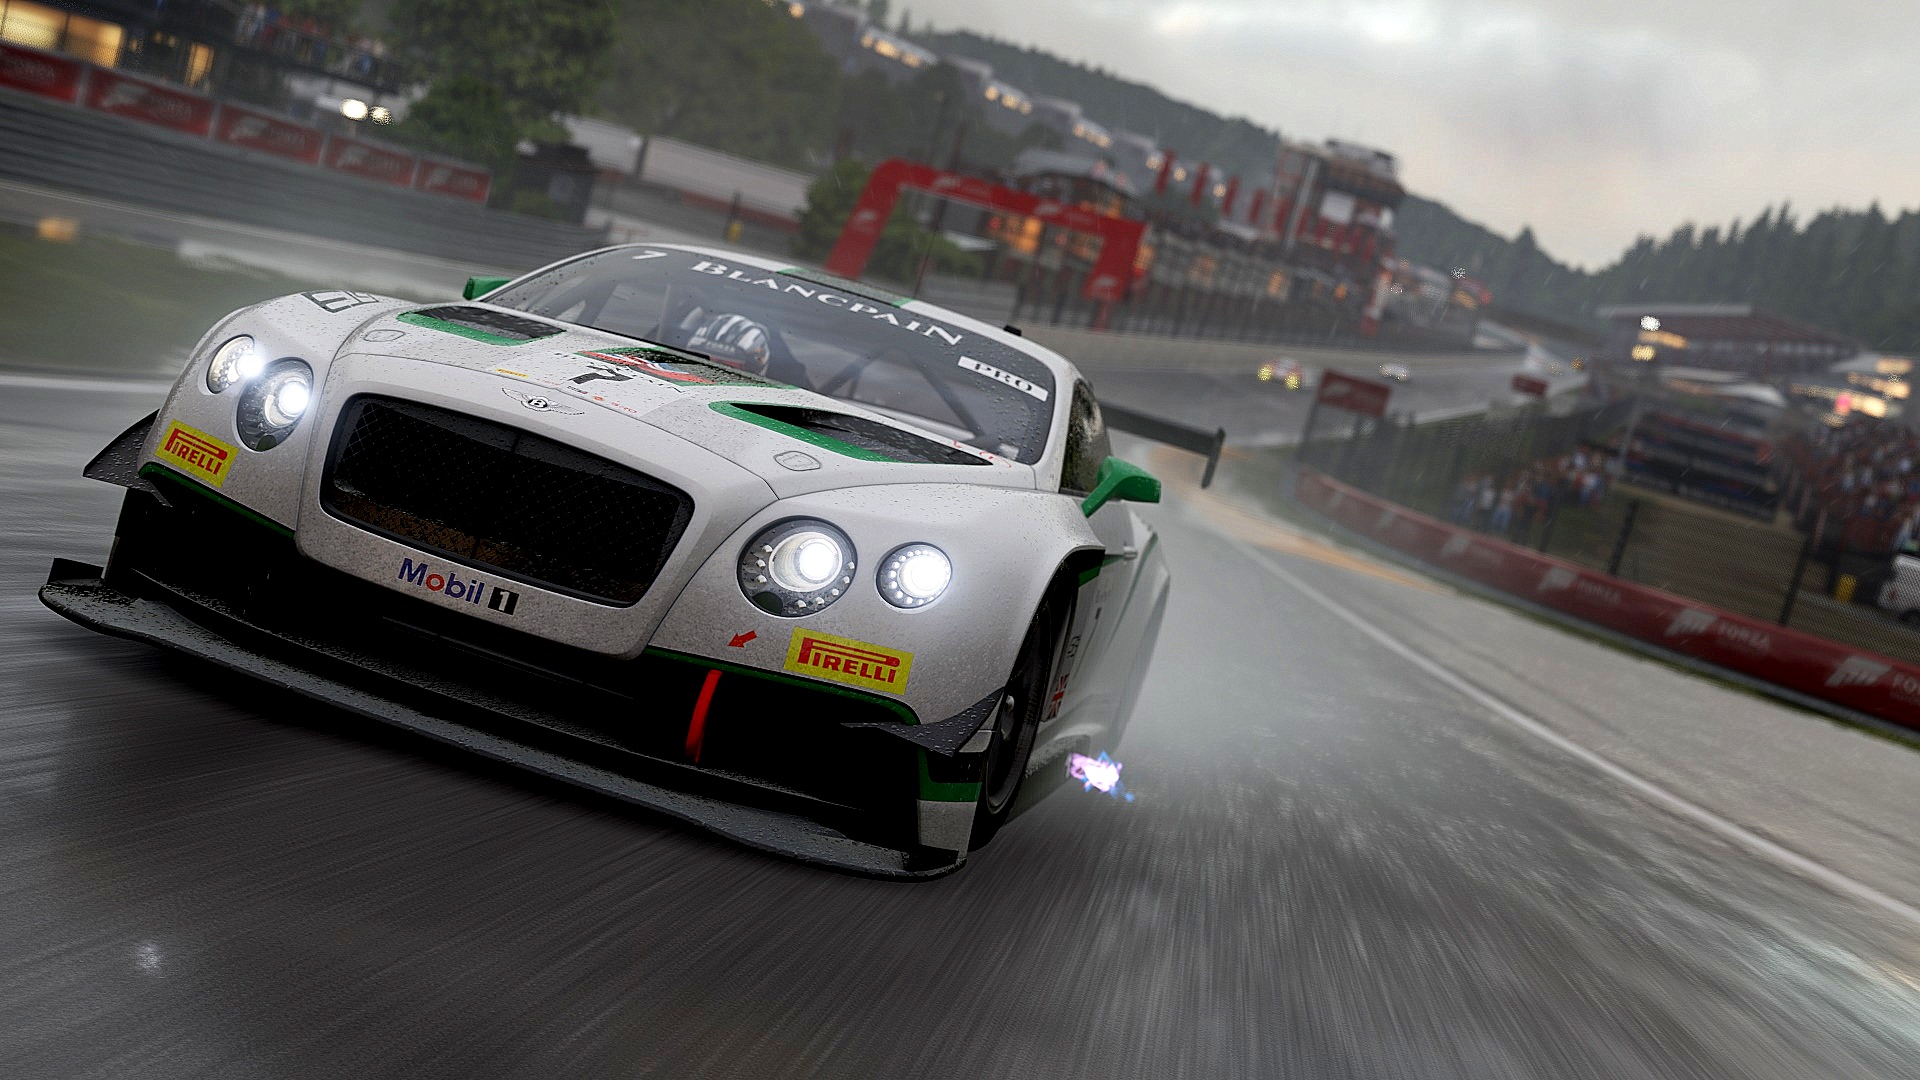
car, vehicle, sports car, race car, supercar, convertible, bentley, city car, land vehicle, automobile make, automotive design, luxury vehicle, performance car, bentley continental gt